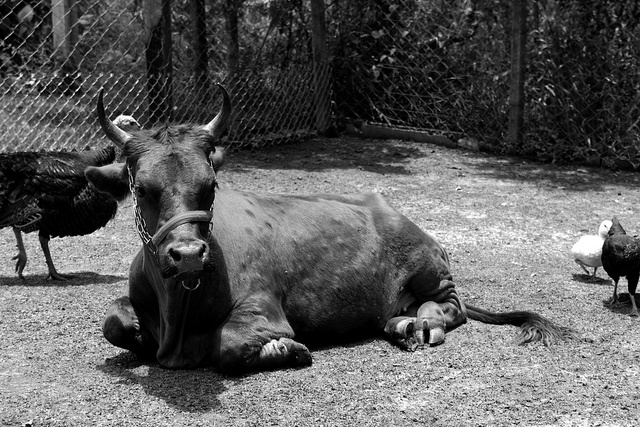
BULL WITH SEVERAL DIFFERENT BIRDS IN AN ENCLOSED AREA
A cow laying on the ground in a barnyard.
The black cow is laying down in the dirt.
A cattle lays down around some other animals.
A cow rests in a pen with a turkey, chicken, and duck.